Scotland

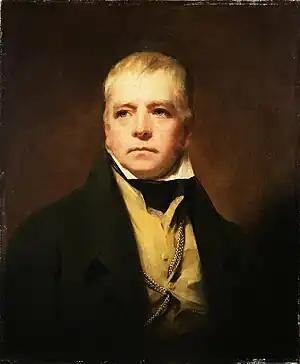
Walter Scott, whose Waverley Novels helped define Scottish identity in the 19th century

The death of Alexander III in March 1286 broke the succession line of Scotland's kings. Edward I of England arbitrated between various claimants for the Scottish crown. In return for surrendering Scotland's nominal independence, John Balliol was pronounced king in 1292. In 1294, Balliol and other Scottish lords refused Edward's demands to serve in his army against the French. Scotland and France sealed a treaty on 23 October 1295, known as the Auld Alliance. War ensued, and John was deposed by Edward who took personal control of Scotland. Andrew Moray and William Wallace initially emerged as the principal leaders of the resistance to English rule in the Wars of Scottish Independence, until Robert the Bruce was crowned king of Scotland in 1306. Victory at the Battle of Bannockburn in 1314 proved the Scots had regained control of their kingdom. In 1320 the world's first documented declaration of independence, the Declaration of Arbroath, won the support of Pope John XXII, leading to the legal recognition of Scottish sovereignty by the English Crown.